Sinkhole

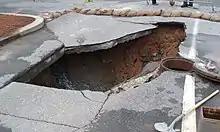
A collapse formed by rainwater leaking through pavement and carrying soil into a ruptured sewer pipe in the parking lot at Georgia Tech in Atlanta, Georgia in 2005.

Collapses, commonly incorrectly labeled as sinkholes, also occur due to human activity, such as the collapse of abandoned mines and salt cavern storage in salt domes in places like Louisiana, Mississippi, and Texas, in the United States. More commonly, collapses occur in urban areas due to water main breaks or sewer collapses when old pipes give way. They can also occur from the overpumping and extraction of groundwater and subsurface fluids.